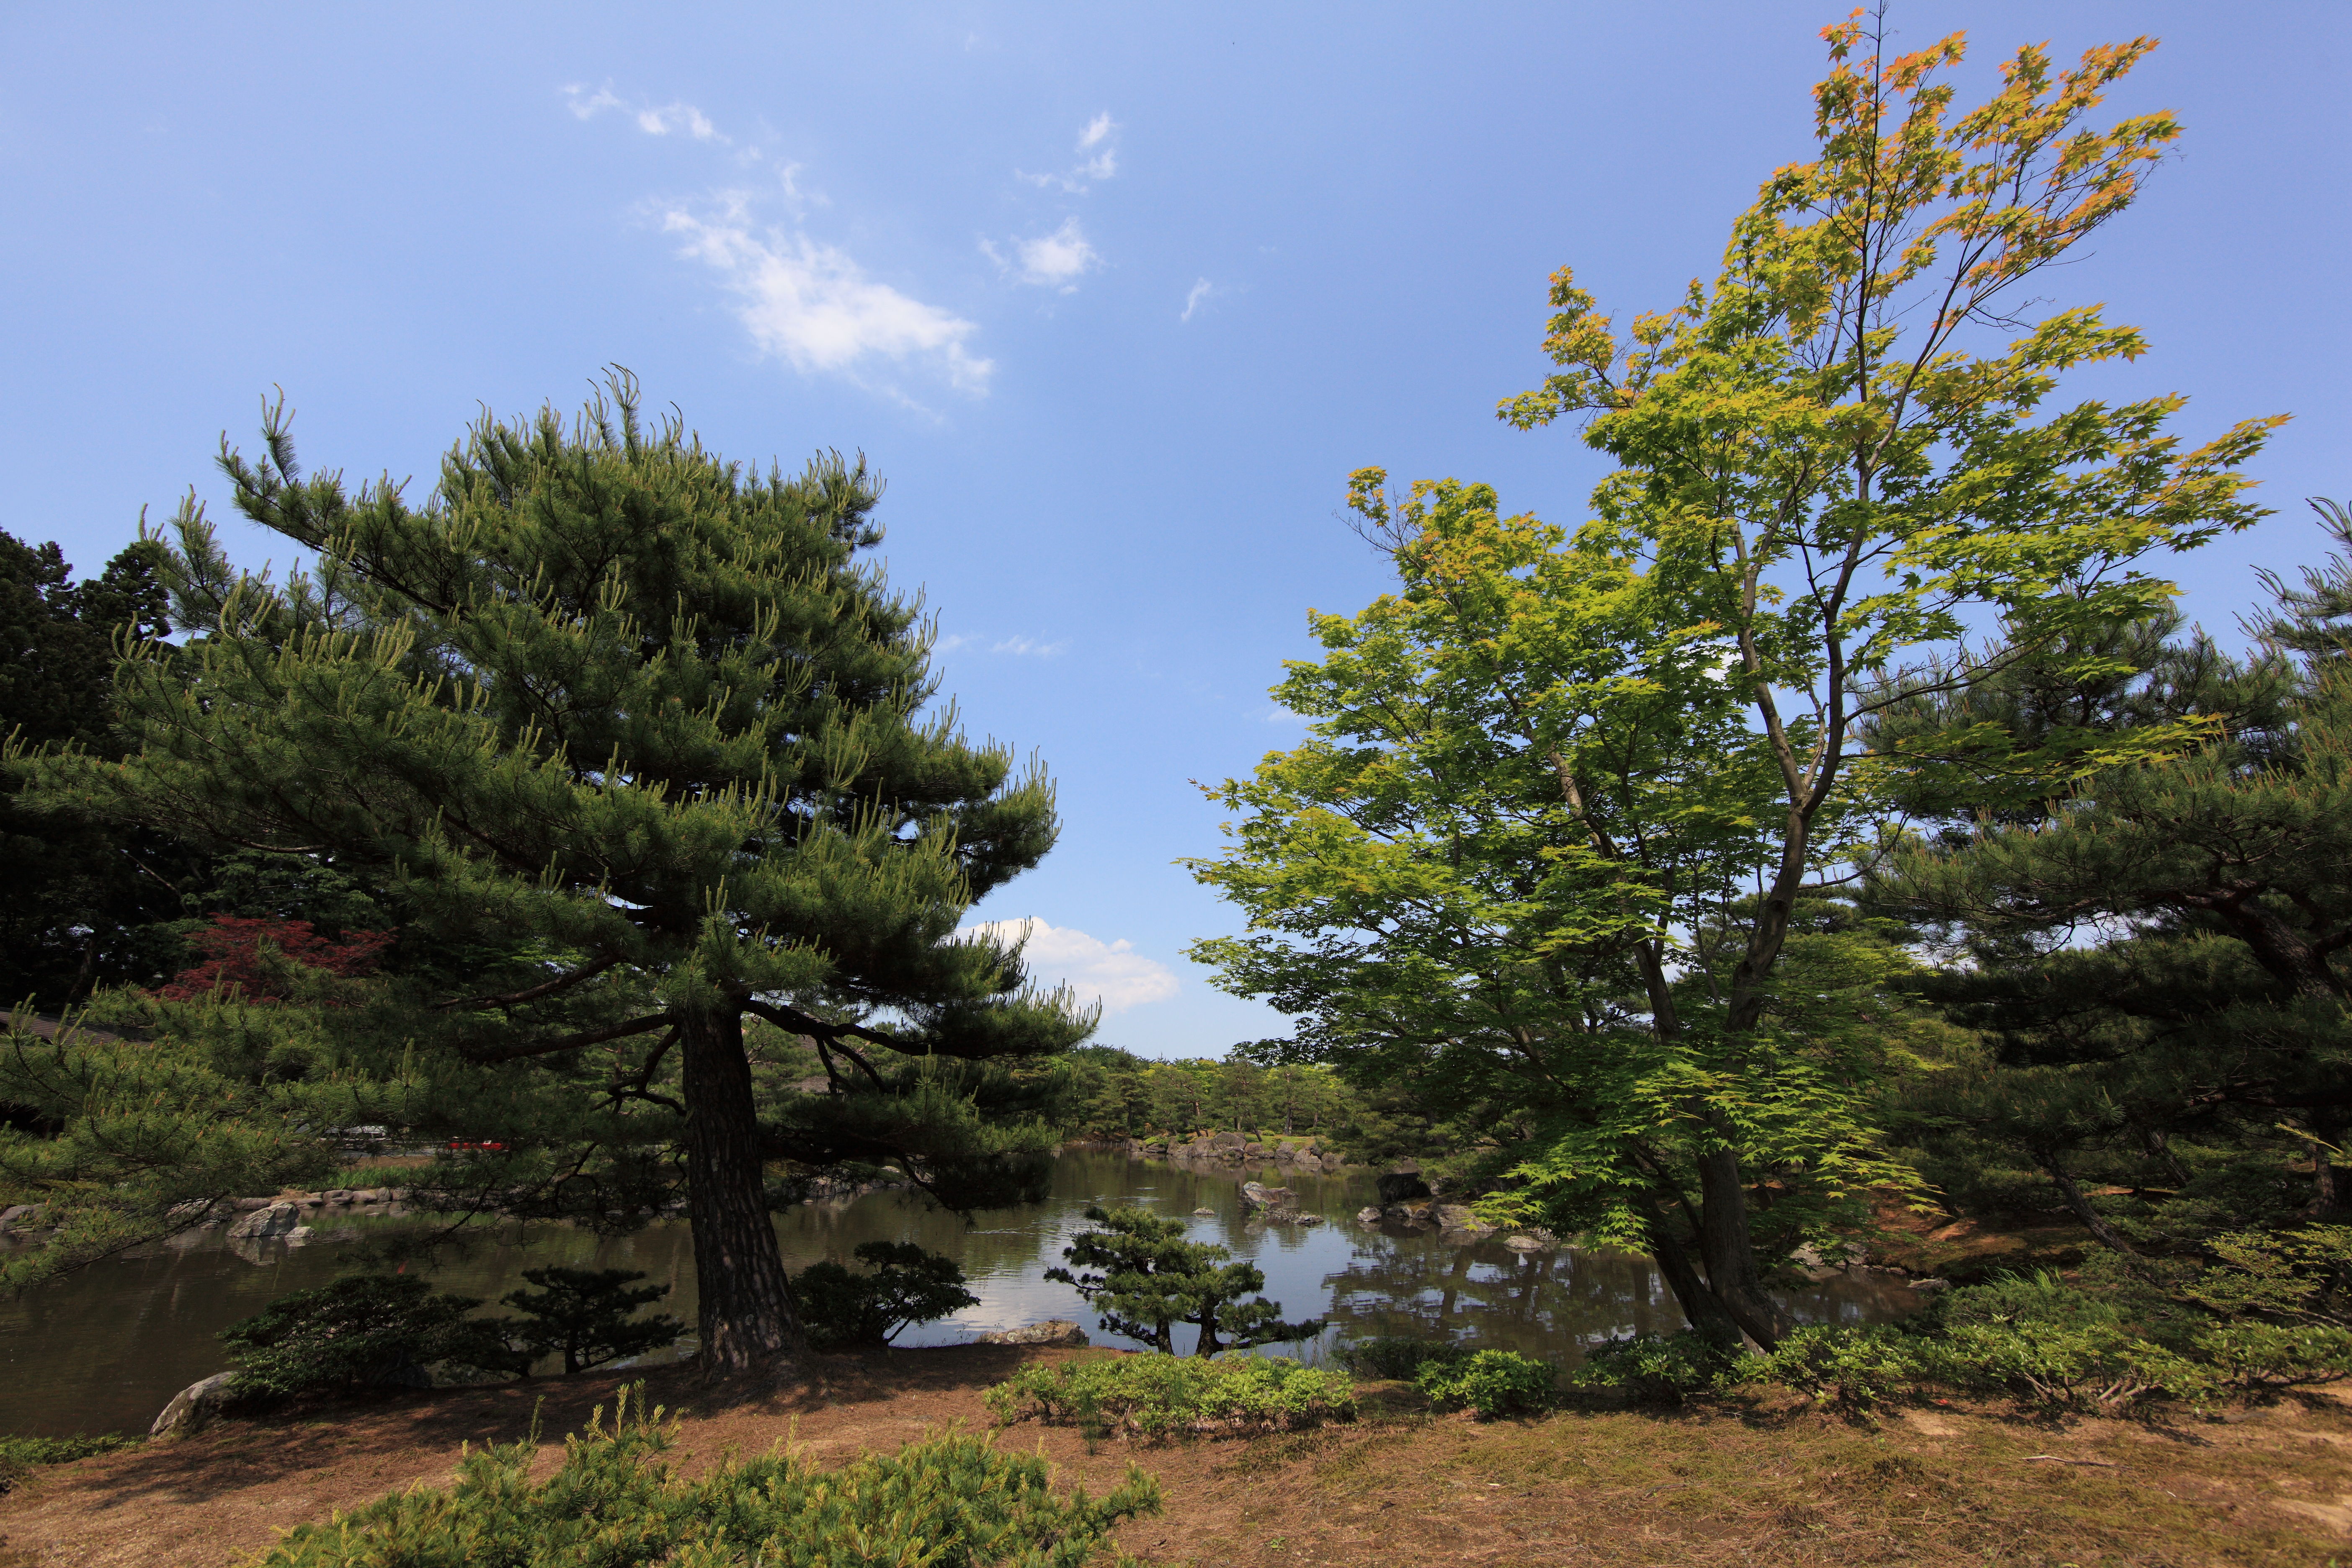
landscape, tree, forest, grass, wilderness, branch, mountain, plant, sky, hill, lake, pine, high, evergreen, garden, conifer, cool image, japanese, vegetation, 5d, style, hires, woodland, i, markii, larch, ecosystem, hi, res, resolution, fukushima, johrakuen, nature reserve, hill station, biome, pine family, woody plant, temperate broadleaf and mixed forest, temperate coniferous forest, land lot, shrubland, spruce fir forest, tropical and subtropical coniferous forests, mount scenery